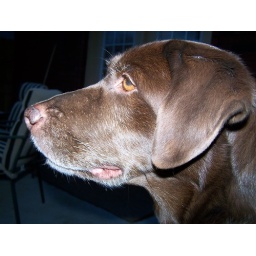
This is my favorite brown dog. Taken while sitting on the swing in our backyard in Oklahoma.